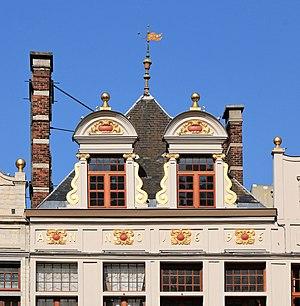
Belgique - Bruxelles - Grand-Place n° 36-37 - Maison du Petit Renard et du Chêne This photo of immovable heritage has been taken in the Brussels Capital Region
La « Maison du Petit Renard et du Chêne » est une maison double de style baroque située aux numéros 36 et 37 de la Grand-Place de Bruxelles en Belgique, entre la « Maison de Sainte-Barbe » et la « Maison du Paon », au nord de la place.